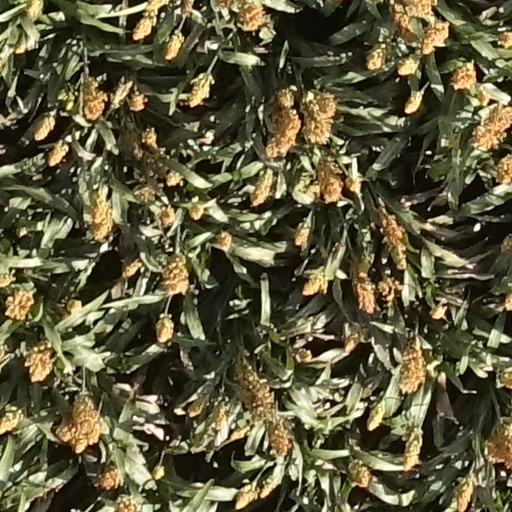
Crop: sorghum